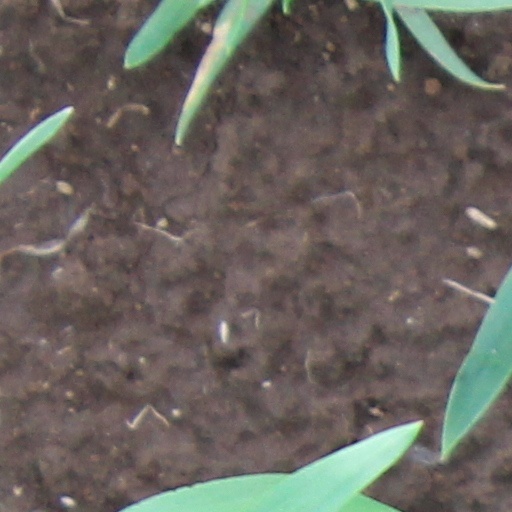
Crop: wheat